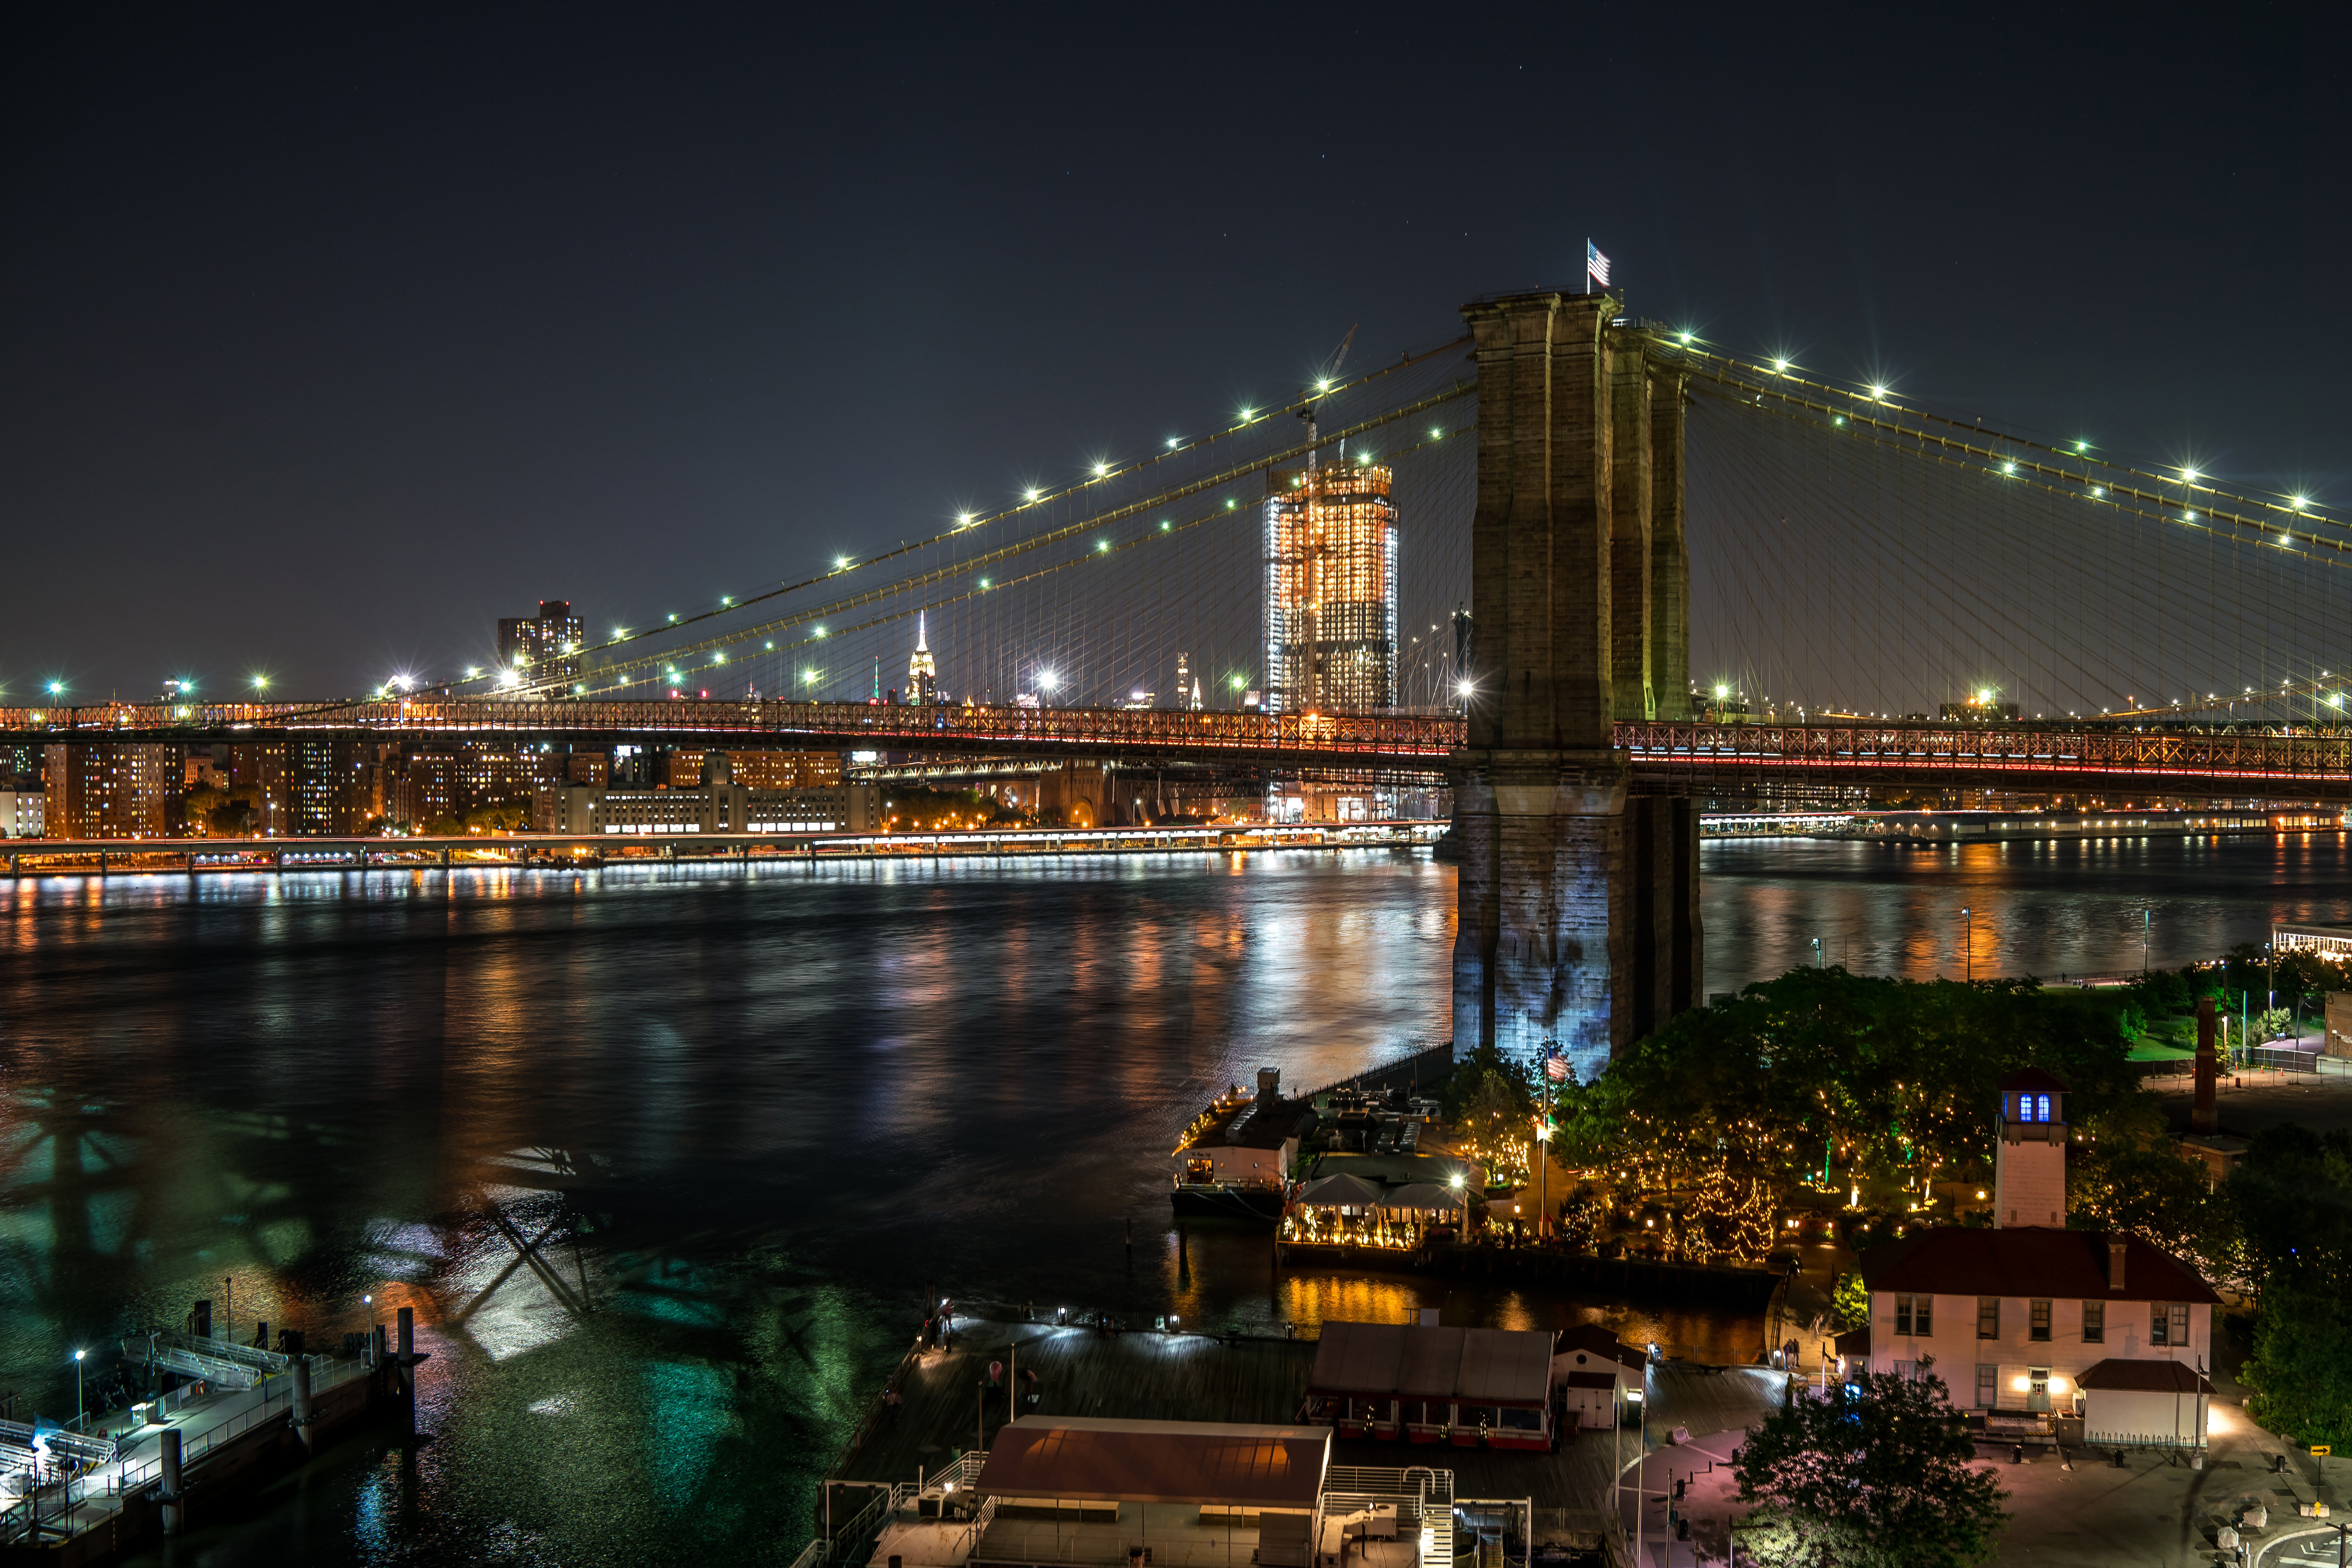
night, metropolitan area, cityscape, city, bridge, urban area, landmark, sky, metropolis, water, human settlement, river, reflection, architecture, skyline, tower block, waterway, building, downtown, infrastructure, tower, cable stayed bridge, skyscraper, nonbuilding structure, skyway, landscape, evening, midnight, mixed use, suspension bridge, overpass, channel